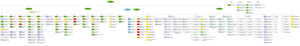
La structure de la British Army est similaire à celle de la Royal Navy et de la Royal Air Force, étant divisée en deux commandements : le Land Command et l'Adjudant-General, tous deux gérés par le Chief of the General Staff. Le QG Irlande du Nord est en outre responsable des activités de la province.